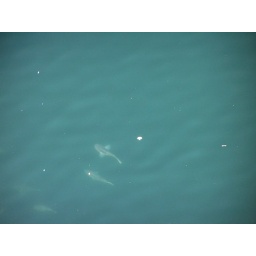
We spotted these fish in the water off the front of the Queen Mary.